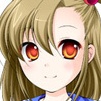
Portrait style: Anime Portrait